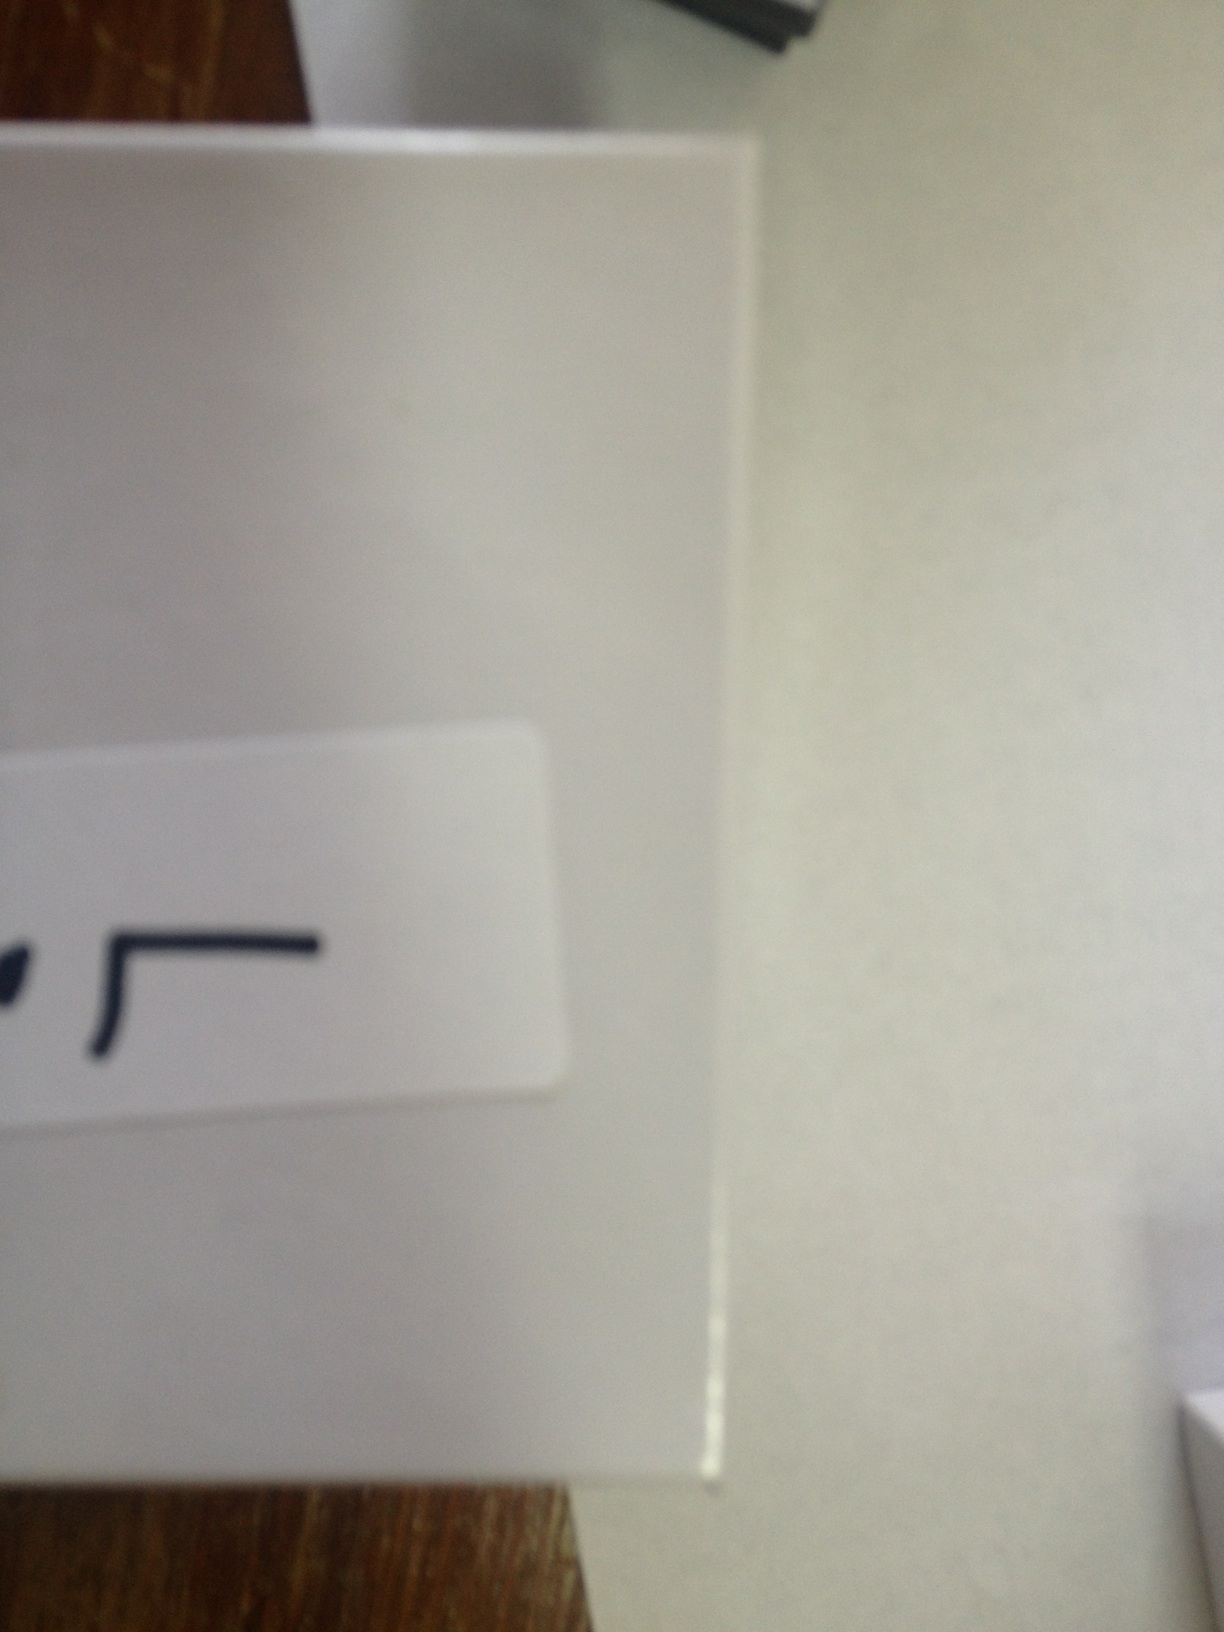Question: What letter is on this box?
Answer: l